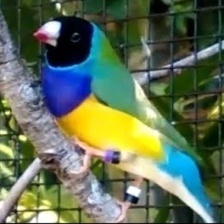
Species: GOULDIAN FINCH
Scientific name: ERYTHRURA GOULDIAE
ImageNet parent category: house_finch